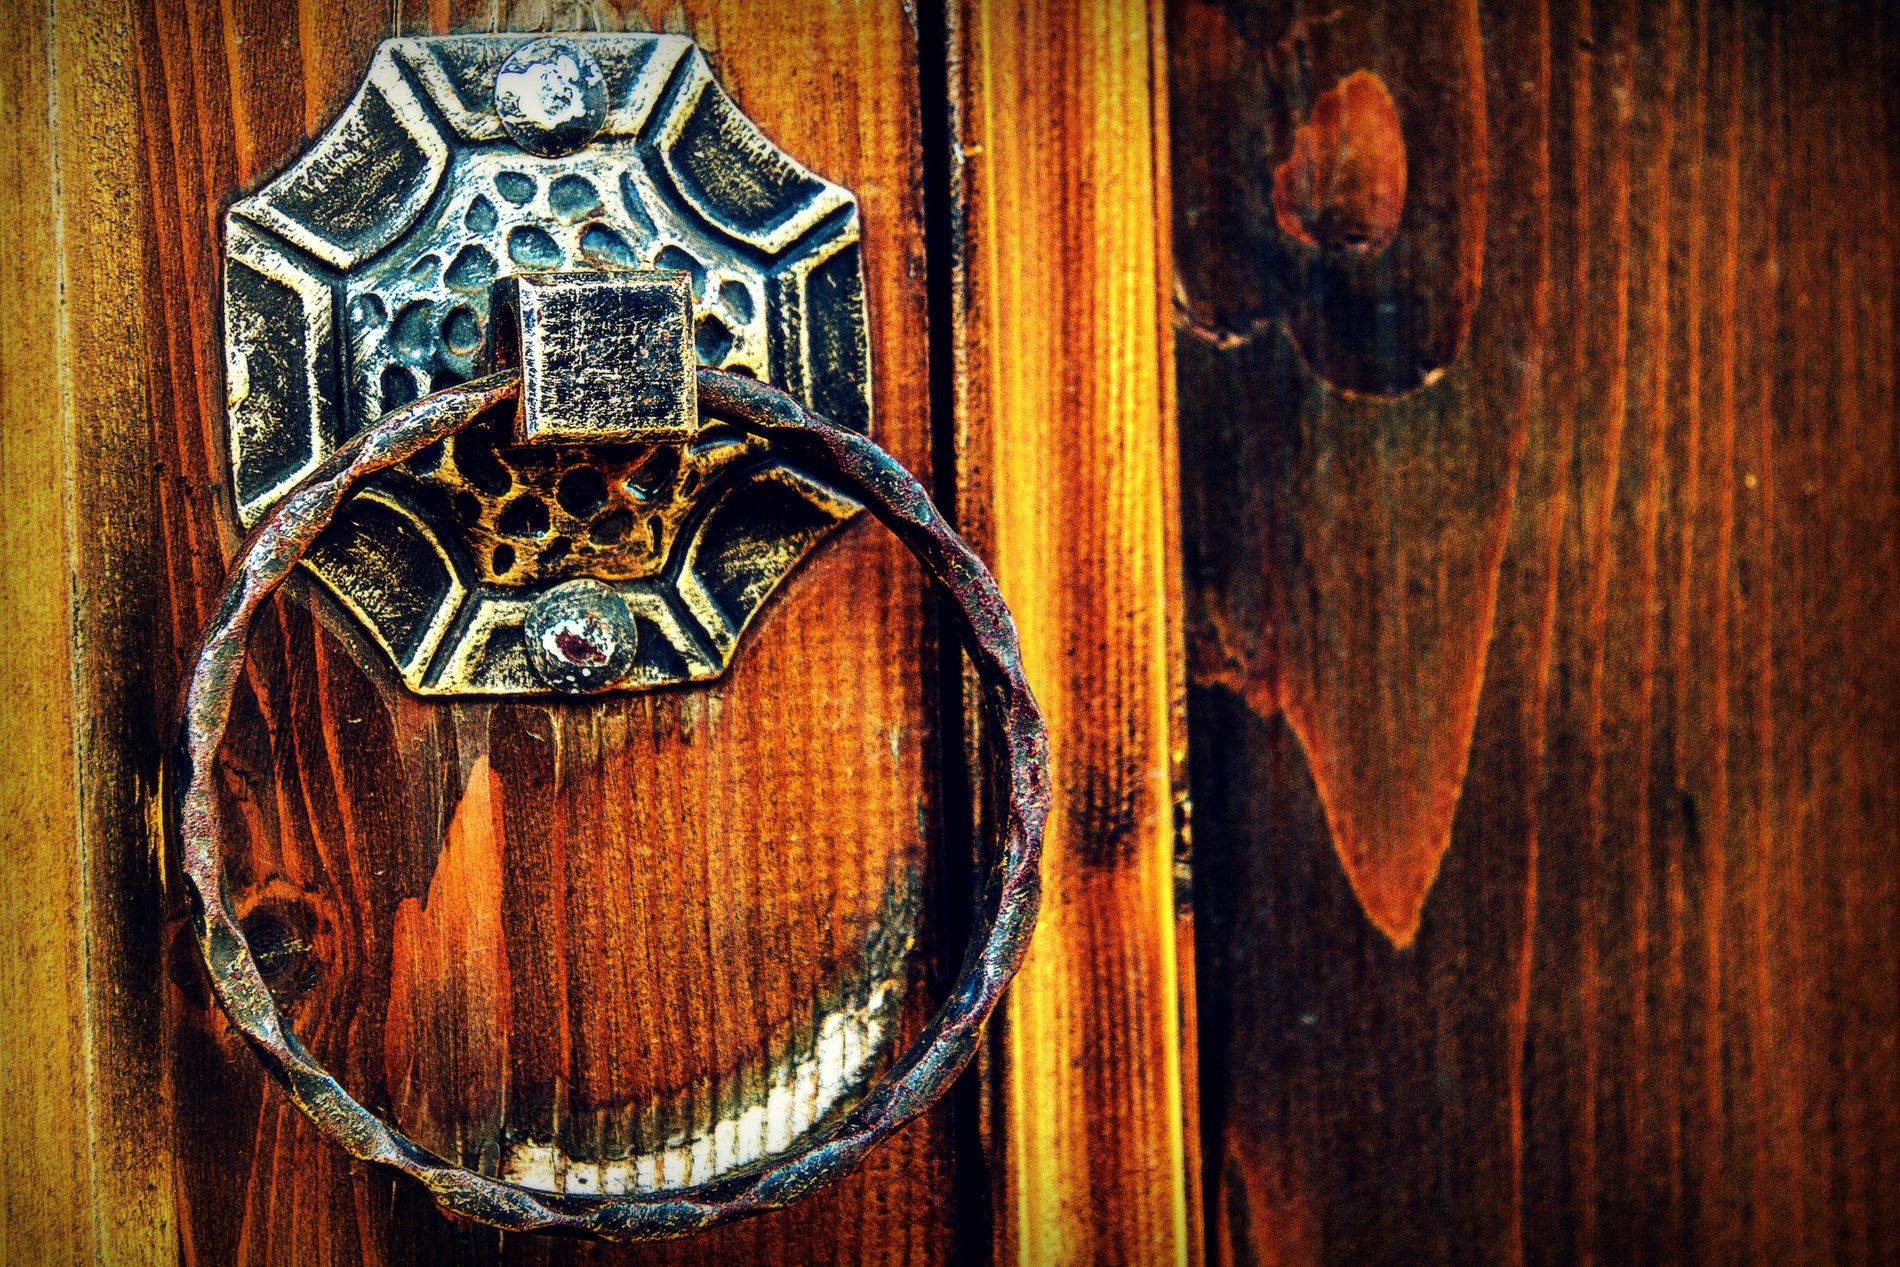
Rustic Metal Door Knocker
A close-up view of a wooden door handle. The handle is circular in shape, made of dark-colored metal with a circular design. The base is decorated. The wood of the door has a beautiful, warm color. The lighting and contrast highlight the beautiful texture and antique character of both the metal and wood.
A close-up shot, similar to a straight-on angle of a rustic door knocker. The lighting in this photo is natural light coming from the left, casting a soft glow on the metal handle and wooden door. The color palette consists of warm wood tones and dark metallic hues, creating a classic and historical feel.
Labels: Wood, Handle, Animal, Reptile, Sea Life, Turtle, Hardwood, Accessories, Corrosion, Rust, Stained Wood, Door
Camera: Canon Canon EOS 60D
Lens: EF24-105mm f/4L IS USM, Canon EF 24-105mm f/4L IS
Aperture: F4
Exposure: 1/50 sec
ISO: 100
Focal length: 55.0 mm